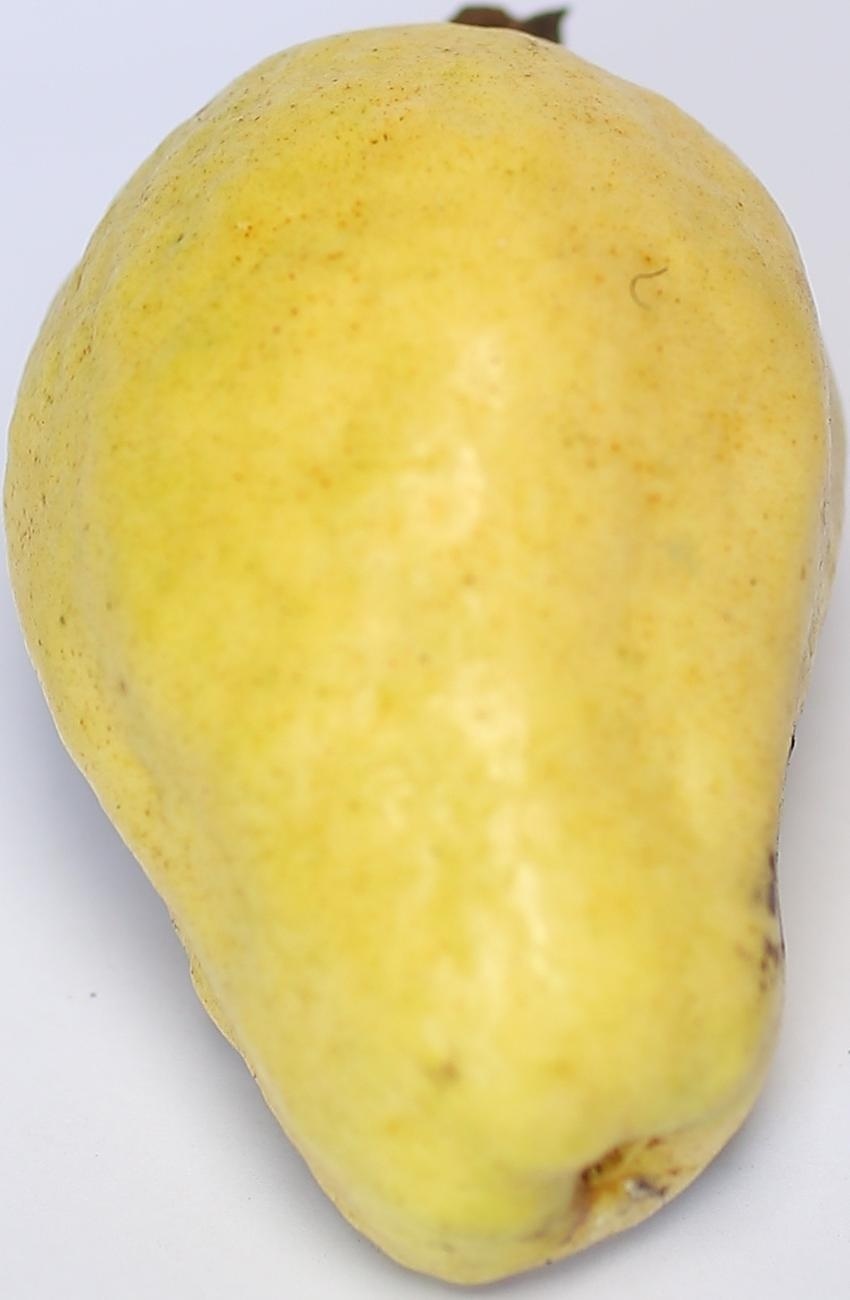
Maturity: ripe
Variety: thadhrami